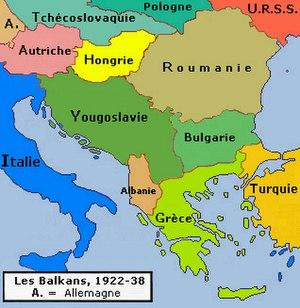
Carte des Balkans entre les deux guerres mondiales
Ahmet Zogu est un homme politique albanais.
L’histoire de la Moldavie concerne cinq espaces-temps reliés :
Cet article relate les faits saillants de l'histoire de la Bosnie-Herzégovine, un pays d'Europe du Sud situé dans la péninsule des Balkans.
Si des civilisations se sont épanouies sur l'actuel territoire bulgare dès le néolithique et l'antiquité, l’histoire de la Bulgarie en tant qu'État commence au VIIᵉ siècle avec la fondation du royaume bulgare du bas-Danube par Asparoukh. Situé à la croisée des influences historiques, culturelles et linguistiques des Balkans, le premier empire bulgare fut un berceau culturel de l’Europe slave et s'étendit de la mer Adriatique à la mer Égée et à la mer Noire, avant d'être politiquement, mais non culturellement anéanti par l’Empire byzantin au XIᵉ siècle, de renaître de ses cendres au XIIᵉ siècle avec le Second empire bulgare, finalement conquis au XIVᵉ siècle par les Ottomans. Sa seconde renaissance au XIXᵉ siècle fut difficile : le congrès de Berlin, les guerres balkaniques et les deux guerres mondiales ne lui permirent pas de rassembler toutes les régions de culture bulgare pour retrouver l'étendue qui lui avait été reconnue au traité de San Stefano, et la contraignirent à subir une dictature de 45 ans après la Seconde Guerre mondiale.
L'histoire de la Macédoine du Nord, petit État du sud des Balkans, commence, au sens strict, lors de son indépendance vis-à-vis de la République fédérative socialiste de Yougoslavie en 1991. Dans un sens plus large, l'histoire de la « Macédoine », dont traite le présent article, concerne un ensemble géographique et historique bien plus vaste, habité par de nombreux peuples au cours du temps. Le territoire ainsi désigné a maintes fois changé de forme et fut inclus dans divers États successifs. La république actuelle n'occupe que le tiers du royaume antique. Elle regroupe la majorité des Slaves macédoniens, parlant une langue slave, également présente en Bulgarie du sud-ouest et en Grèce du nord, et linguistiquement proche du bulgare. La République de Macédoine du Nord abrite aussi des minorités albanaises, valaques et tsiganes.
Cet article présente les faits marquants de l'histoire de la Serbie, un pays de l'Europe du sud.